Māori and conservation

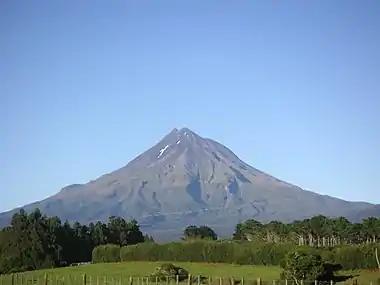
Mt. Taranaki which is revered by the Māori, was recently granted legal status as a person

The Māori people have had a strong and changing conservation ethic since their discovery and settlement of New Zealand. This is closely tied to their spiritual beliefs.